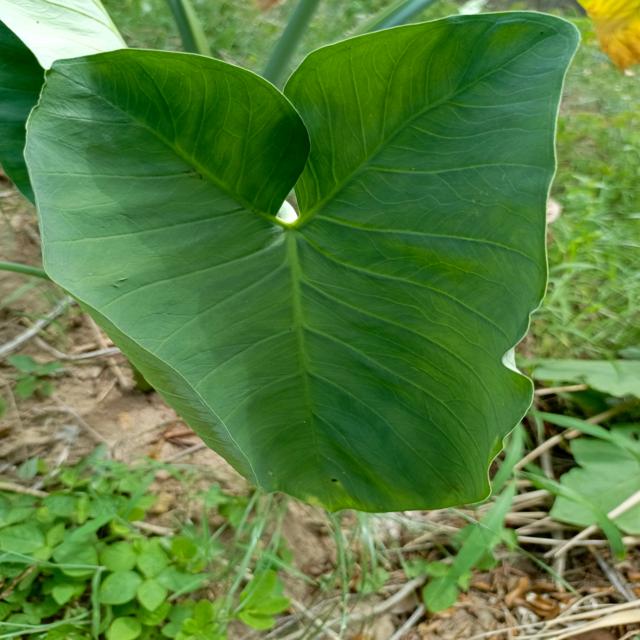
Label: Healthy